Erwin Gehrts

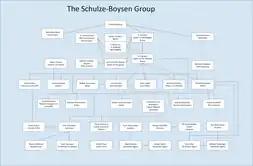
The Schulze-Boysen group in Germany

During World War I Gehrts served as a flying officer achieving the rank of Lieutenant. Gehrts was editor-in-chief until 1932, when he worked as a journalist for the "Tägliche Rundschau" newspaper in Berlin. When the Nazis came to power, the "Tägliche Rundschau" was banned and Gehrts became unemployed. In 1935, his former superior officer, now Generalmajor Waldemar Klepe offered Gehrts a position in the Nazi Ministry of Aviation at the rank of captain. He initially worked in the long-range reconnaissance and aerial photography department before later moving to the regulations and teaching materials department. In 1937 Gehrts published "Der Aufklärungsflieger". By 1938 he was adjutant to the General of the Air Force at the Commander in Chief of the Army. After promotion several times, by 1942 he was responsible for the Special Missions branch of the Luftwaffe. This gave him access to a wide variety of top-secret information including advance notice of airborne missions in the east. His primary responsibility was to arrange transport for paratroopers.